Chen Clan Ancestral Hall

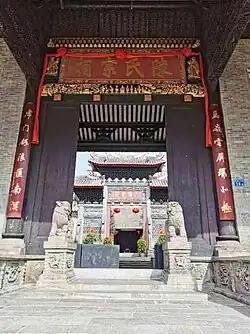
Entrance of the Hall

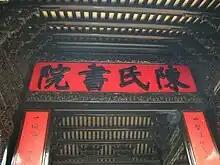
Tablet of the Chen Clan Ancestral Hall

The Head-entrance is wide and deep with 17 columns, all decorated with flowers and figures. On the top of the gate of the Head-entrance hangs a tablet with words 陳氏書院, meaning "Chen Clan Academy". On the sides of the gate sit stone mats and a pair of stone drums. River gods are painted in color on the gate. Inside the gate there are four double-side engraved screen. The main beams are decorated with birds, flowers, human figures plasters, bats and lions.